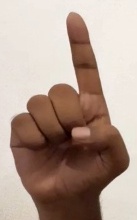
ASL sign: D